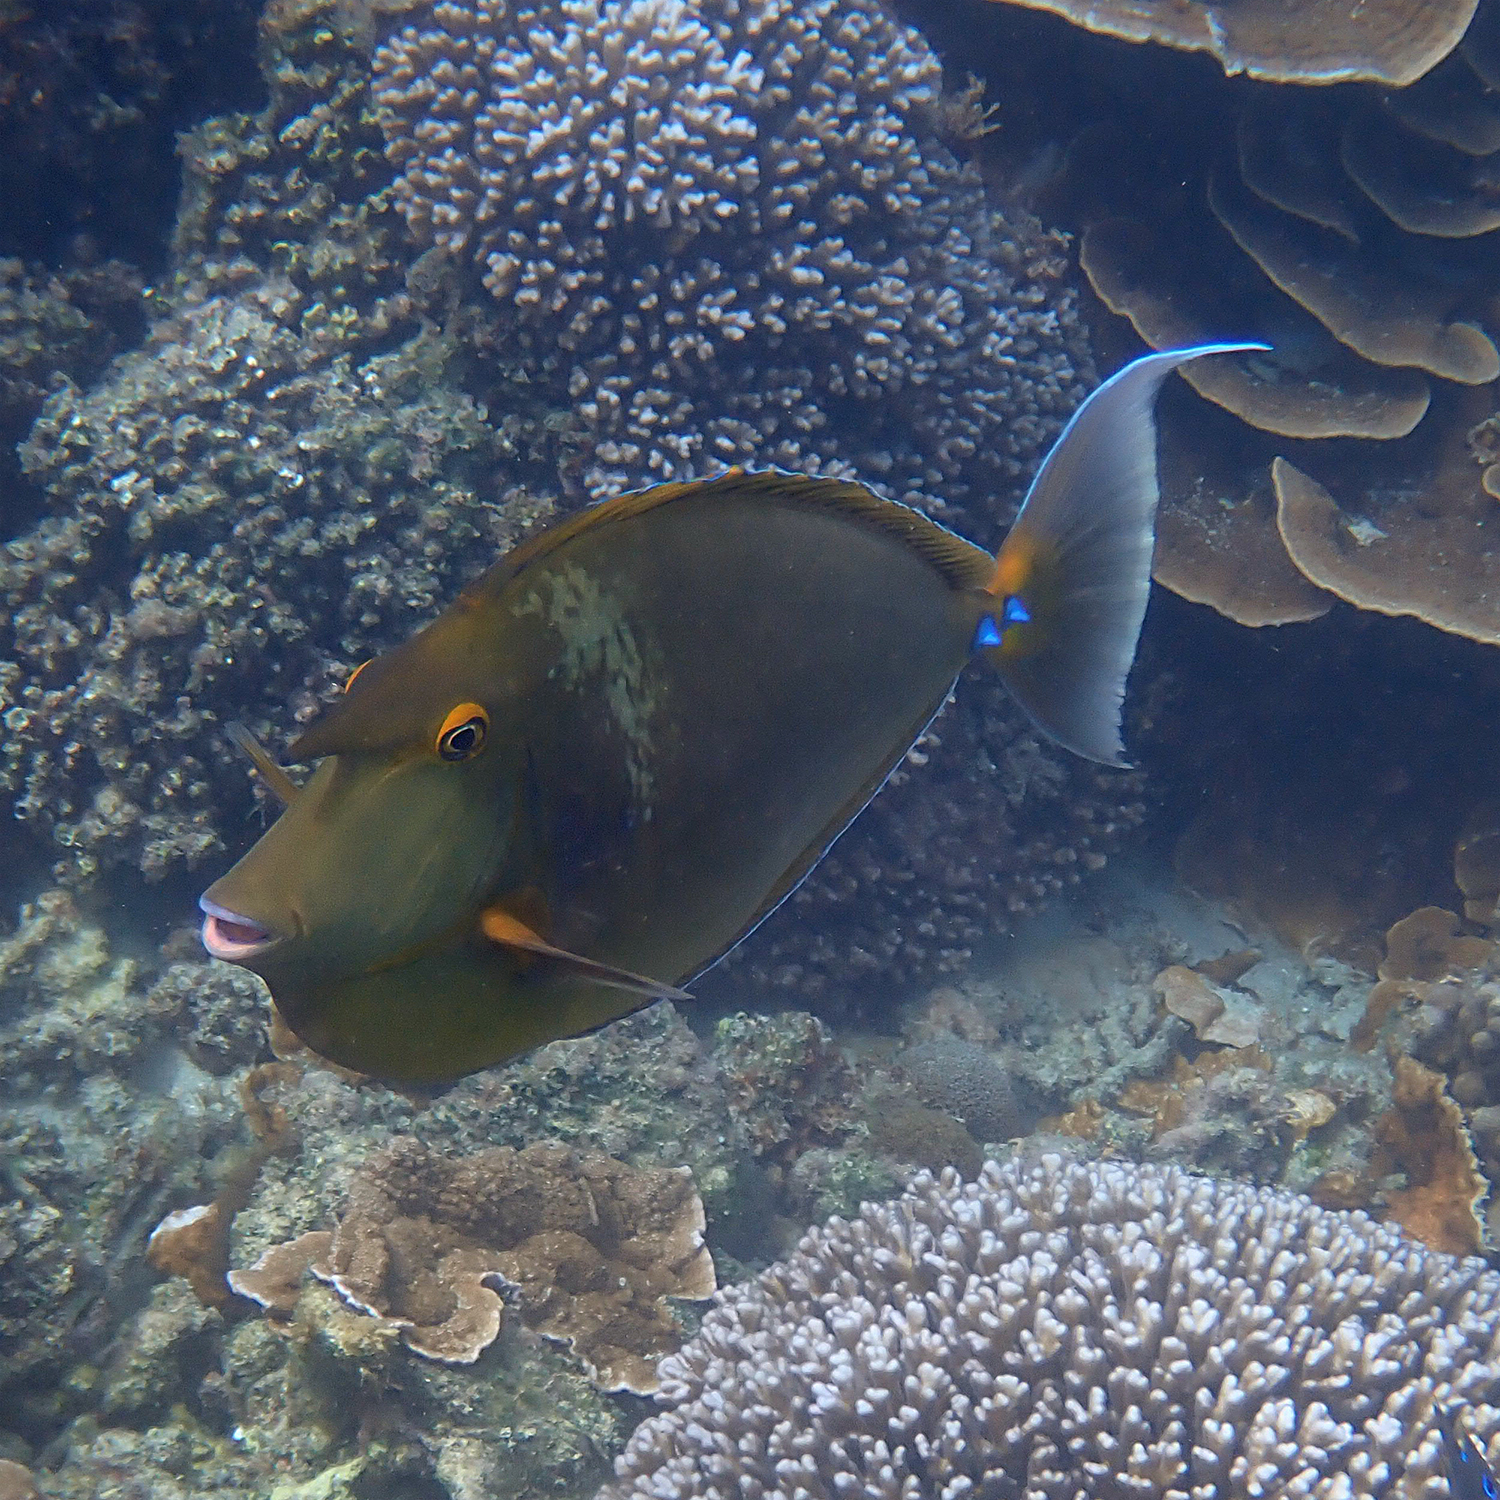
Naso unicornis (Bluespine Unicornfish)